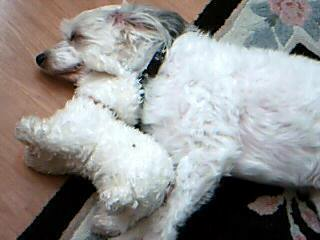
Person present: No